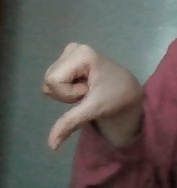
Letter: waw